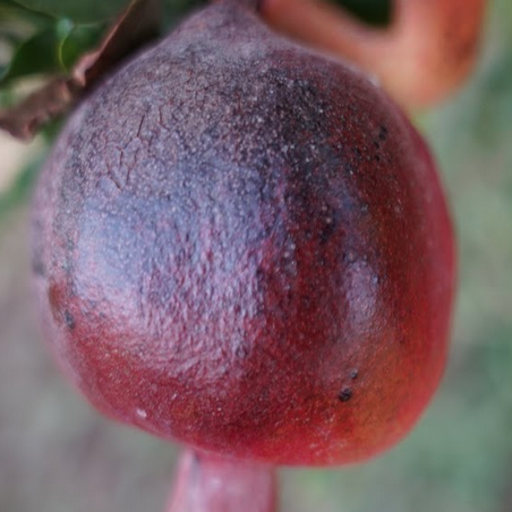
Label: Sunburn